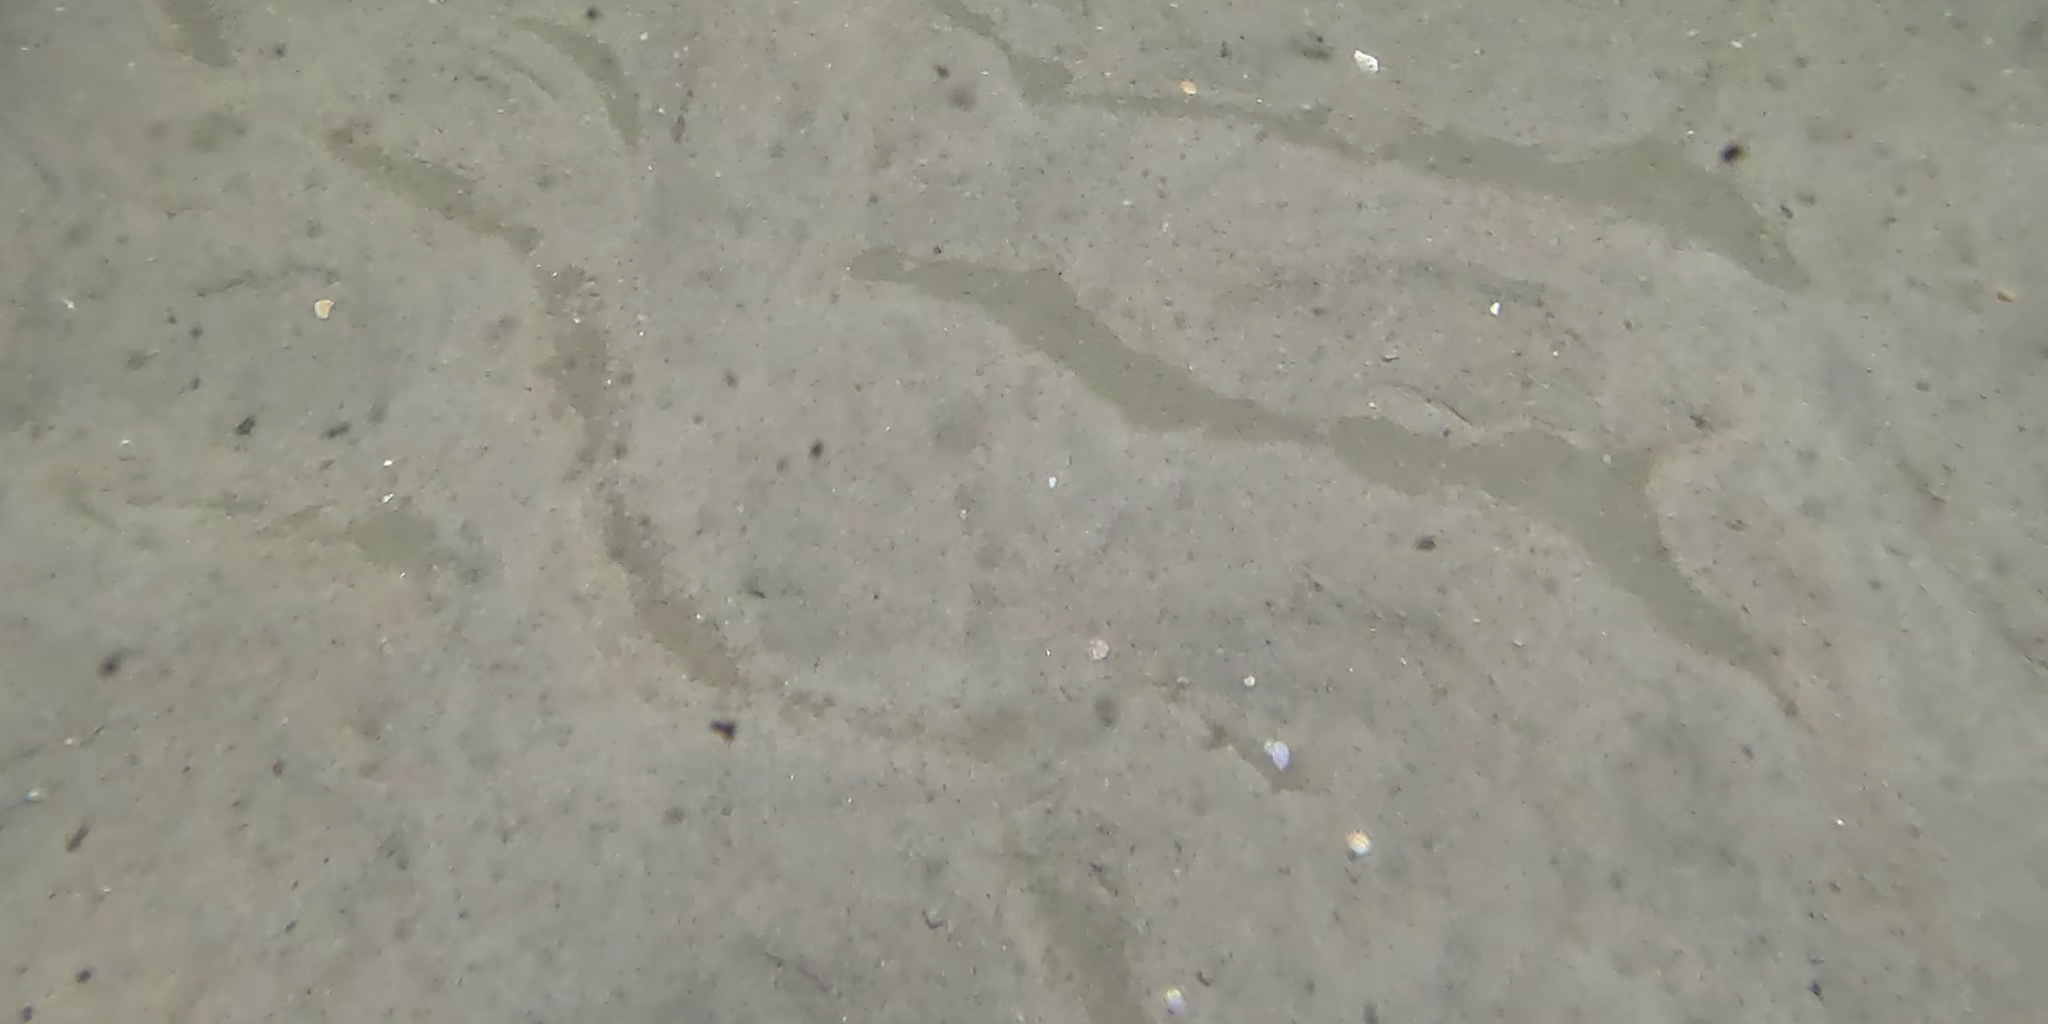
Seabed habitat: sand